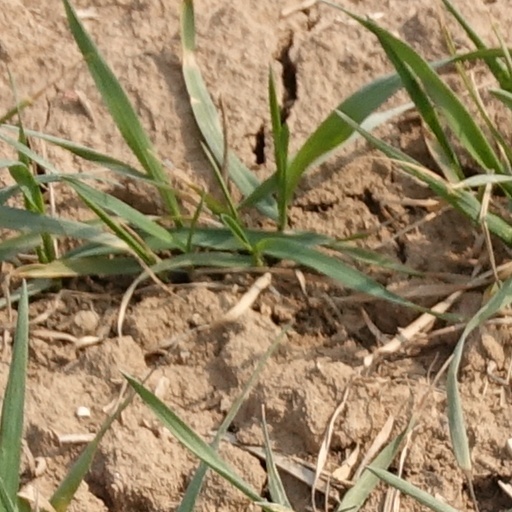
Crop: wheat